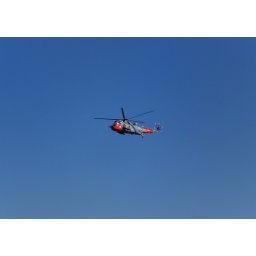
Royal Navy Rescue helicopter flying above the river Mersey at the moment the HMS Ark Royal departed